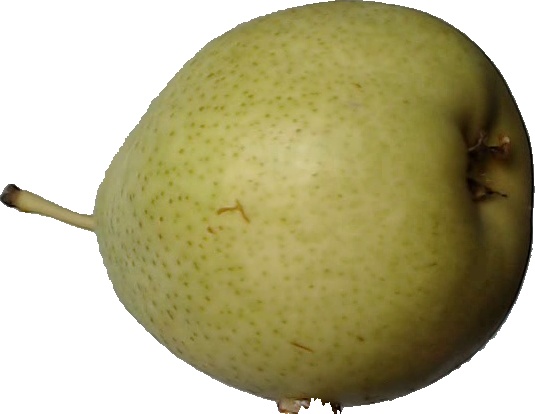
Label: pear_1